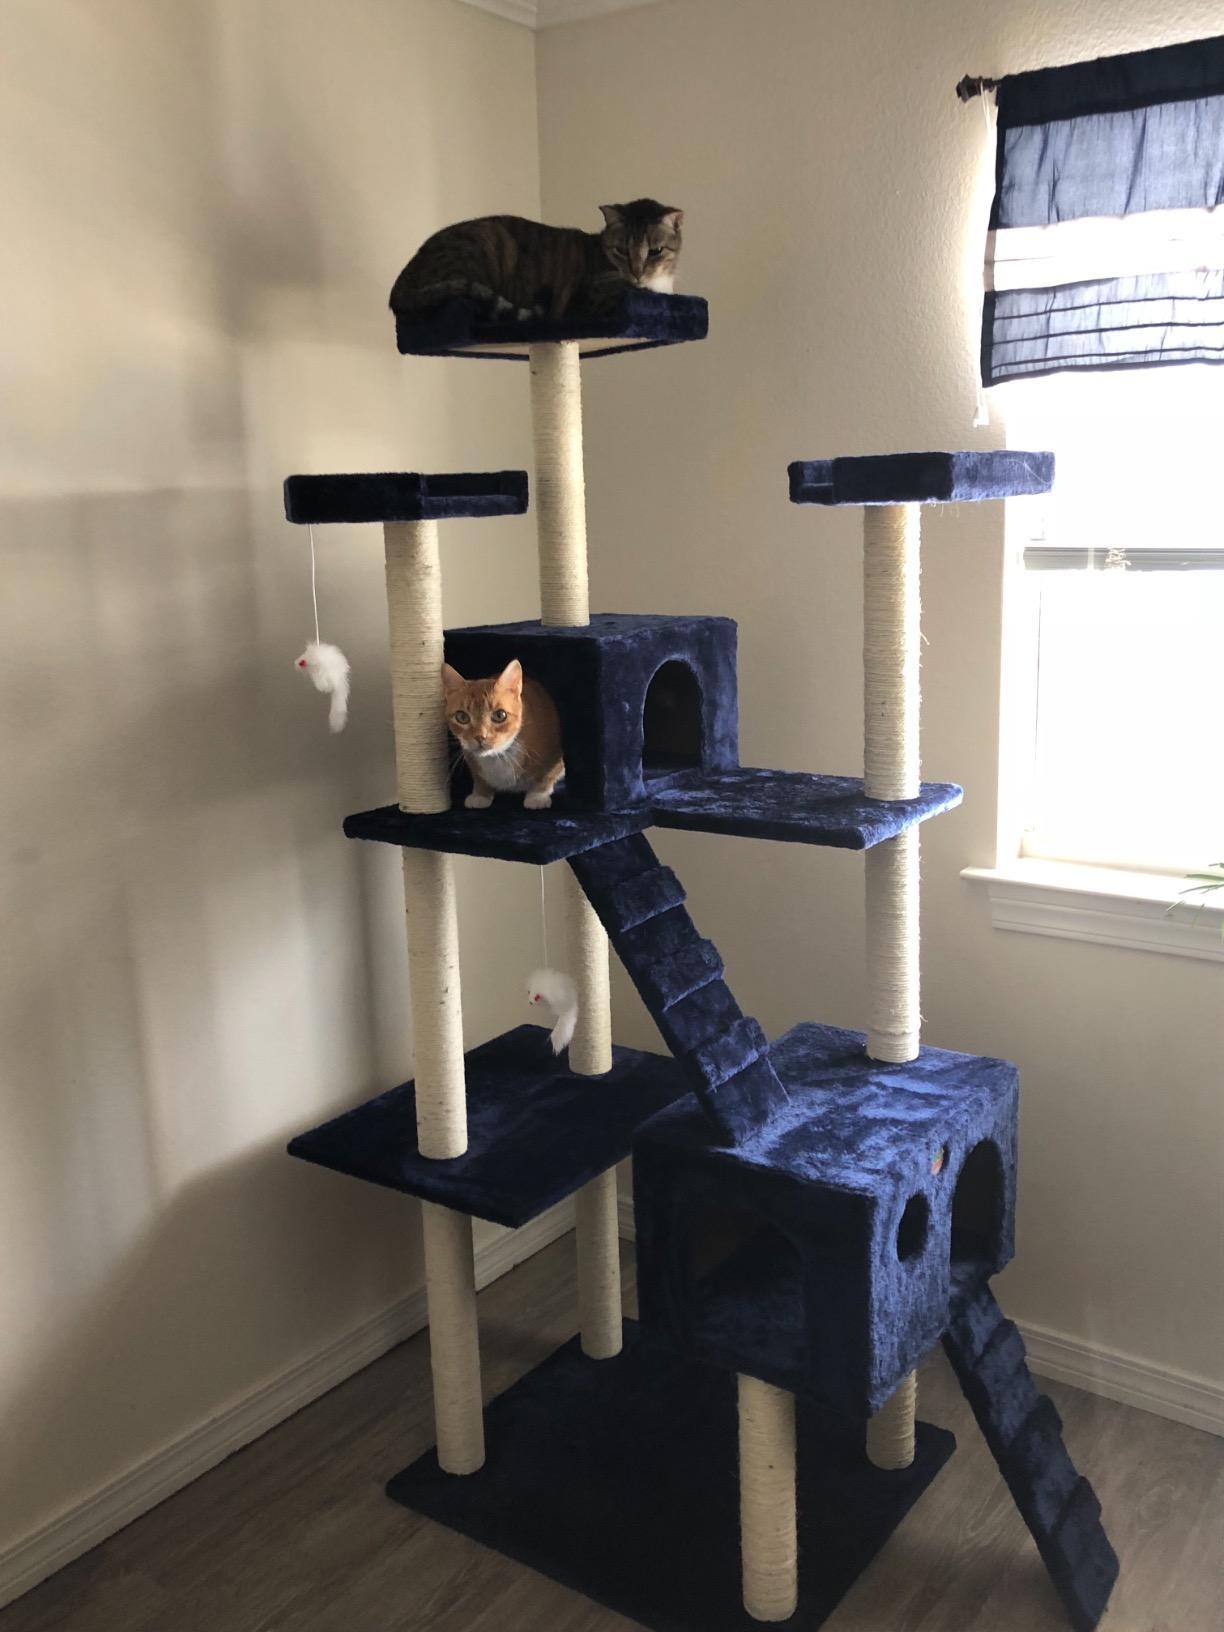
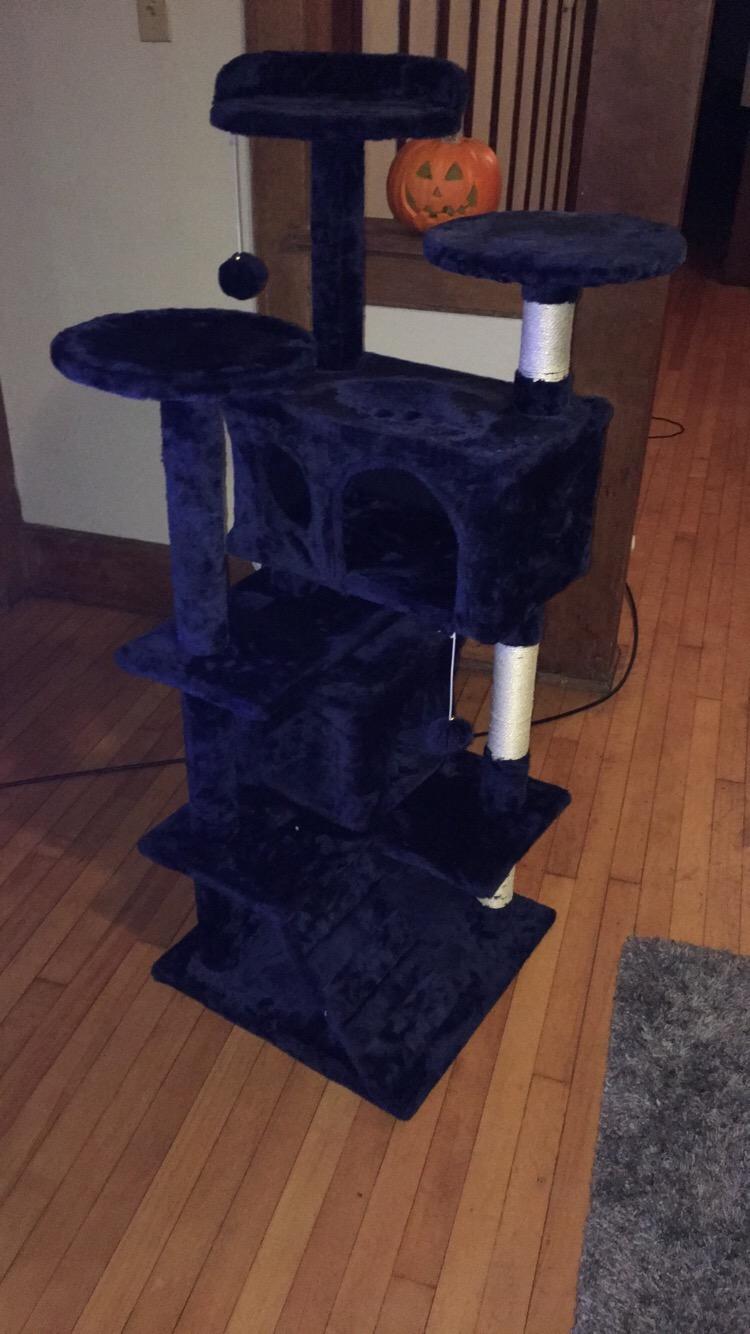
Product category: items_cat tree
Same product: no